LOT Polish Airlines Flight 5055

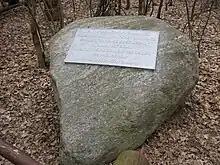
Plaque at the exact spot of the crash

After the crash of the Il-62 operating as LOT Polish Airlines Flight 007, the airline had started replacing its Ilyushin Il-62s with the more modernized Ilyushin Il-62M version. These had newer engines (Soloviev D-30 instead of Kuznetsov NK-8), but both of these turbofan engines shared the same critical point—low pressure turbine and engine shaft design and construction.